Smoking

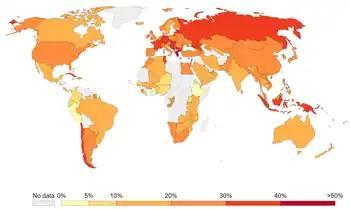
Share adults who smoke any tobacco product on a daily or non-daily basis in 2016

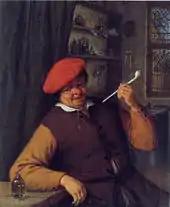
"An Apothecary Smoking in an Interior" by Adriaen van Ostade, oil on panel, 1646

Smoking, primarily of tobacco, is an activity that is practiced by some 1.1 billion people, and up to 1/3 of the adult population. The image of the smoker can vary considerably, but is very often associated, especially in fiction, with individuality and aloofness. Even so, smoking of both tobacco and cannabis can be a social activity which serves as a reinforcement of social structures and is part of the cultural rituals of many and diverse social and ethnic groups. Many smokers begin smoking in social settings and the offering and sharing of a cigarette is often an important rite of initiation or simply a good excuse to start a conversation with strangers in many settings; in bars, night clubs, at work or on the street. Lighting a cigarette is often seen as an effective way of avoiding the appearance of idleness or mere loitering. For adolescents, it can function as a first step out of childhood or as an act of rebellion against the adult world. Also, smoking can be seen as a sort of camaraderie. It has been shown that even opening a packet of cigarettes, or offering a cigarette to other people, can increase the level of dopamine (the "happy feeling") in the brain, and it is doubtless that people who smoke form relationships with fellow smokers, in a way that only proliferates the habit, particularly in countries where smoking inside public places has been made illegal. Other than recreational drug use, it can be used to construct identity and a development of self-image by associating it with personal experiences connected with smoking. The rise of the modern anti-smoking movement in the late 19th century did more than create awareness of the hazards of smoking; it provoked reactions of smokers against what was, and often still is, perceived as an assault on personal freedom and has created an identity among smokers as rebels or outcasts, apart from non-smokers: